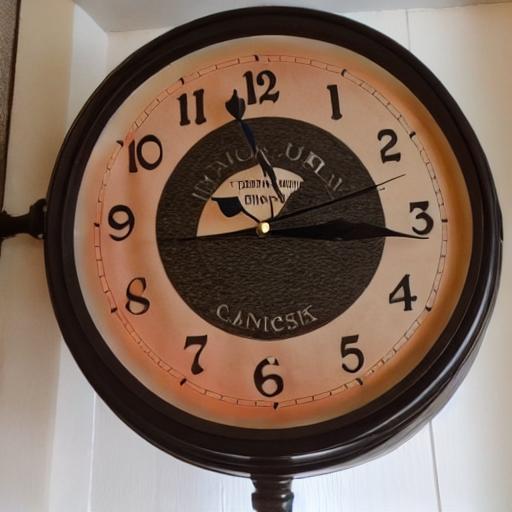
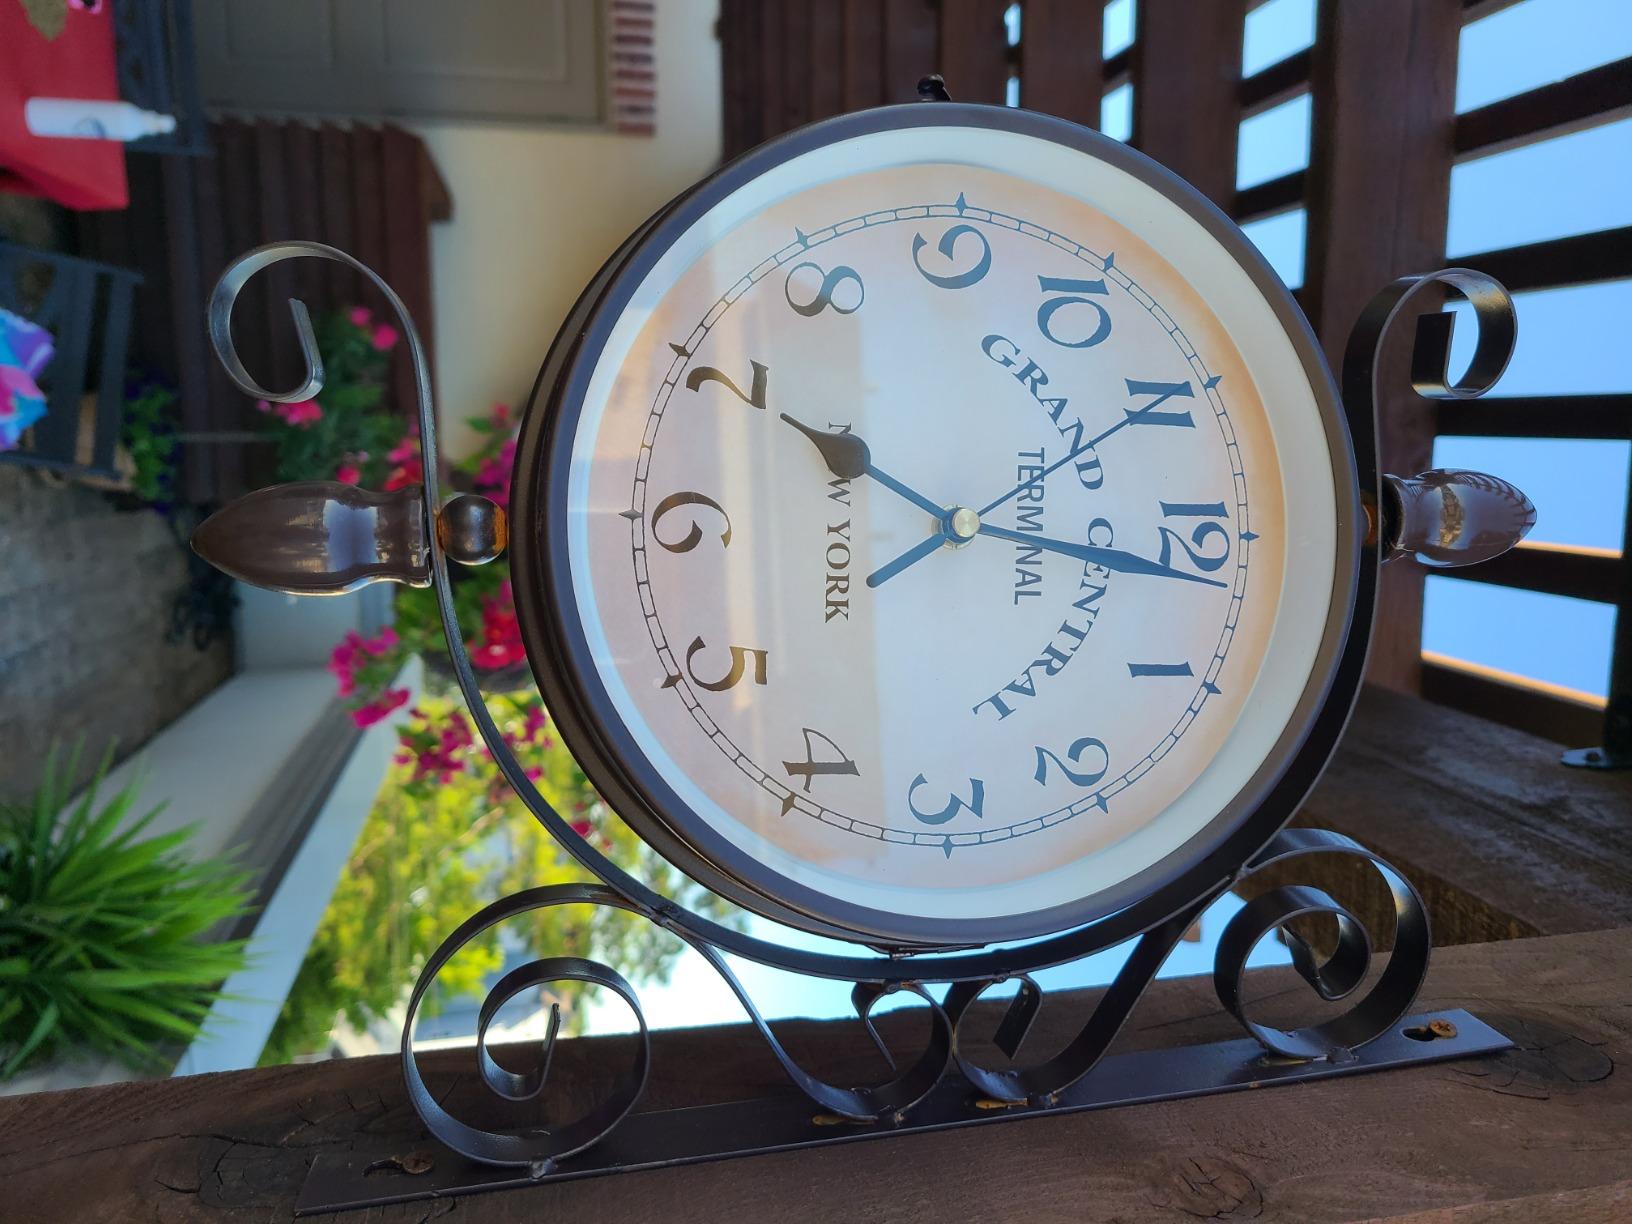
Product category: clock
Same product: no